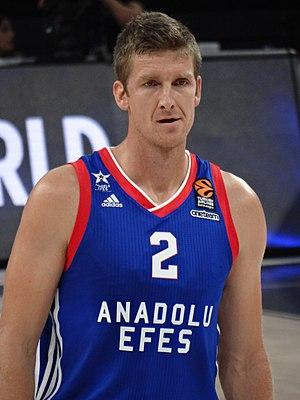
Justin Doellman, né le 3 février 1985 à Cincinnati, est un joueur de basket-ball professionnel américano-kosovar. Il mesure 2,08 m et joue au poste d'ailier fort.